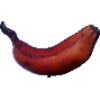
Label: Banana Red 1